Sheldon & Savannah Jewett

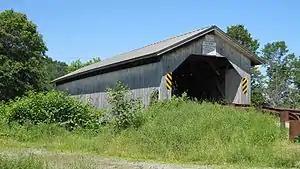
Hopkins Covered Bridge

Sheldon & Savannah Jewett were brothers who built covered bridges, including of the Town lattice design.